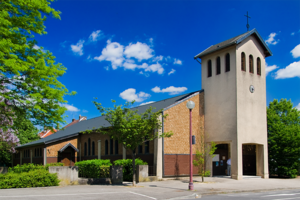
Église Notre Dame de Lourdes située à Metz Devant-lès-Ponts
Devant-Les-Ponts est un quartier de Metz, ancien faubourg et ancienne commune situé à l’ouest de Metz, sur la rive gauche de la Moselle.
Cet article détaille les différents quartiers de la ville de Metz, en région Grand Est, dans le département de la Moselle.